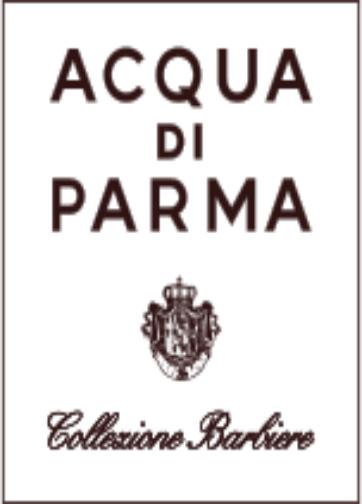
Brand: ACQUA DI PARMA
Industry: Necessities